Köprülü Library

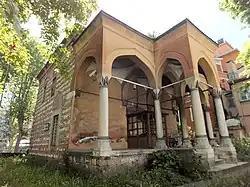

Köprülü Library is a library in Istanbul. It was founded by Ottoman Grand Vizier Köprülü Mehmed Pasha in 1678. It was the first public library in the Middle East. The library currently contains 3,790 manuscript volumes.